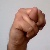
The image shows a hand gesture representing the letter 'N' in Indian Sign Language.